List of Michael Schenker band members

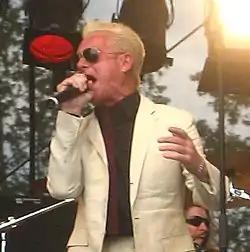
Former Rainbow frontman Graham Bonnet replaced Gary Barden in February 1982, but by August he had been fired.

The group's lineup remained intact for 1981's "MSG", but splintered after the album's tour when Barden was fired by manager Peter Mensch. Former Rainbow frontman Graham Bonnet, who had worked with Powell in the past, was brought in the following February. In April, Powell also left MSG. He was replaced by Ted McKenna, a former bandmate of Glen's in The Sensational Alex Harvey Band, who played on "Assault Attack". Prior to the album's release, Bonnet was sacked after drunkenly exposing himself on stage at a show in the UK, as well as revealing backstage rhythm guitarist Steve Casey to the crowd. The next day, he was immediately replaced by the returning Barden, who was brought in by Glen and McKenna in time for the band's performance at the Reading Festival a few days later. Keyboardist Andy Nye had also taken over from Raymond, who had also left a few months before, after session musician Tommy Eyre played keyboards to "Assault Attack".